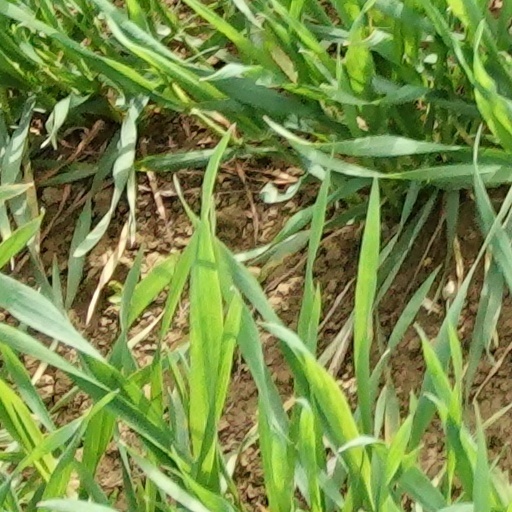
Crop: wheat